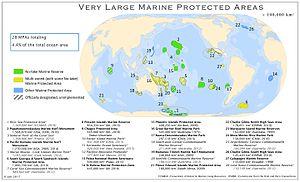
Une aire marine protégée est une aire protégée visant une zone intertidale ou subtidale d'un terrain, associée à la colonne d'eau qui la recouvre, sa faune, sa flore, ainsi que ses particularités historiques et culturelles. Il s'agit d'un exemple possible de stratégie de conservation utilisée dans la gestion des ressources naturelles.